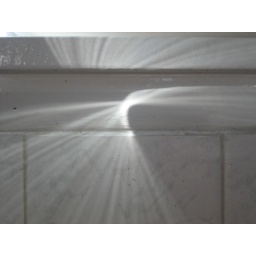
some odd cross lighting in my kitchen